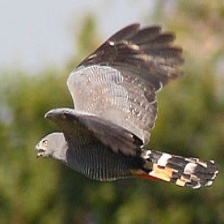
Species: CRANE HAWK
Scientific name: GERANOSPIZA CAERULESCENS